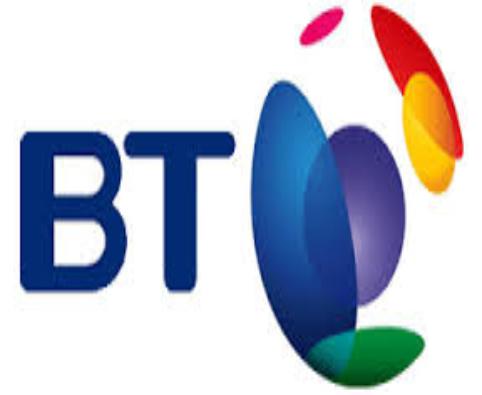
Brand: BT Conferencing
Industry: Others